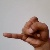
The image shows a hand gesture representing the letter 'J' in Indian Sign Language.